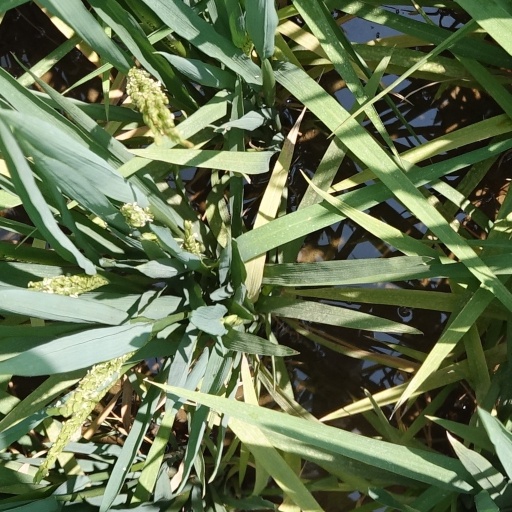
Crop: rice